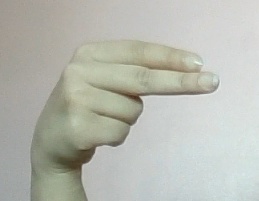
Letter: ain